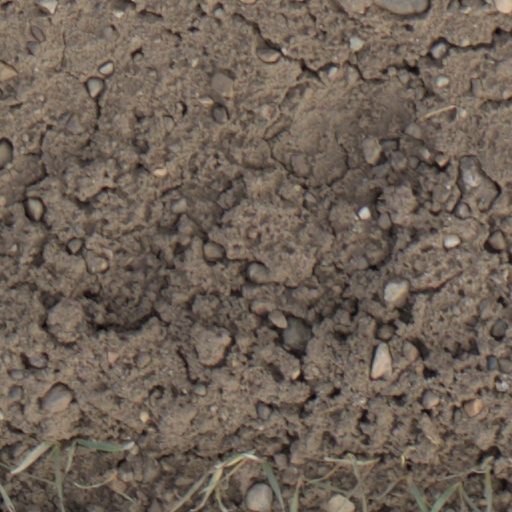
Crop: wheat